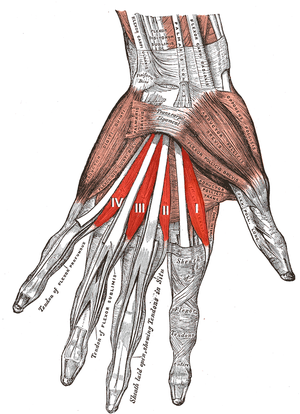
Les muscles lombricaux de la main sont de petits muscles se situant entre chacun des 5 doigts de chaque loge moyenne de la main. Leur nom provient de la forme de ces muscles, ressemblant classiquement à des lombrics.